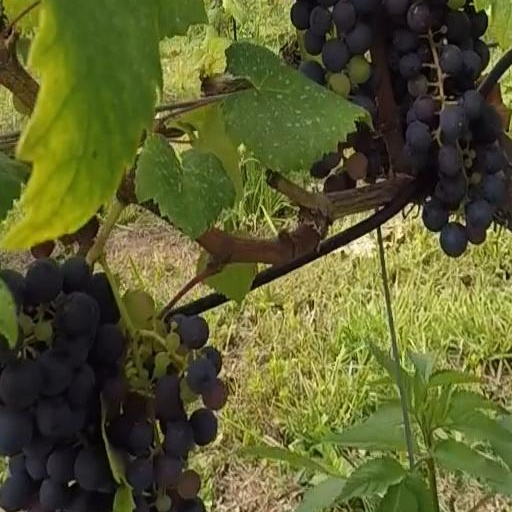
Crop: grape